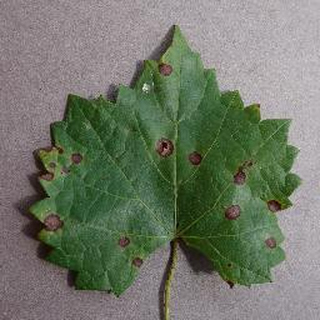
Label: grape_black_rot